Lee Jablin

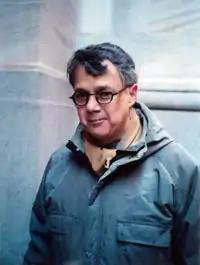

Lee Jablin (born February 7, 1949) is an architect of international projects. Assembling and leading teams of engineers and consultants, he designs and constructs buildings.